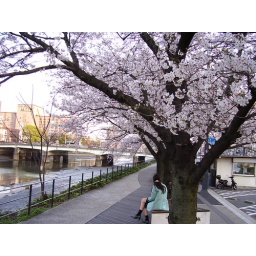
Cherry blossom trees by the river near the Hiroshima train station